List of awards and nominations received by Gene Roddenberry

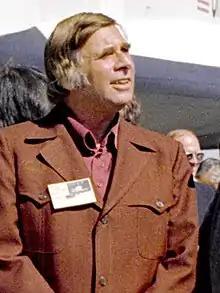
A man wearing a brown suit looks up to his left.

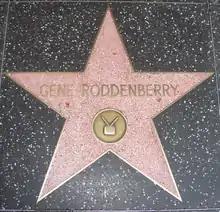
A star shaped paving slab, with the words "Gene Roddenberry" above the middle.

Gene Roddenberry (August 19, 1921 – October 24, 1991) was an American screenwriter and producer of several television series, best known for his work in creating the "Star Trek" franchise. Before his television writing career, he was a pilot in the 394th Bomb Squadron, 5th Bombardment Group of the Thirteenth Air Force during World War II. During his time in the military, he flew the Boeing B-17 Flying Fortress, and was awarded both the Air Medal and the Distinguished Flying Cross. While working in the Los Angeles Police Department after the war, he began his television writing career, but resigned to concentrate on screenwriting. His first writing award was for an episode of "Have Gun – Will Travel" entitled "Helen of Abajinan" which won the Writers Guild of America award for Best Teleplay in 1958. In 1964, he registered the idea with the Writers Guild which would define the rest of his career—"Star Trek".